Sky position (RA, Dec in degrees): 196.271, 7.264
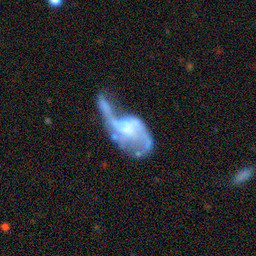
Galaxy morphology: Unbarred Loose Spiral Galaxies